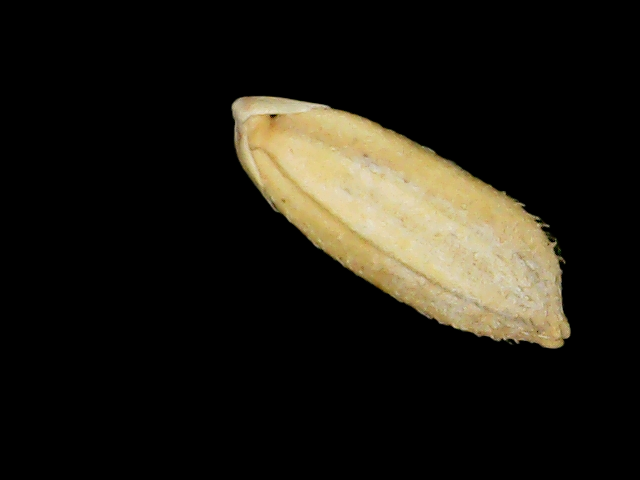
Rice variety: Binadhan10